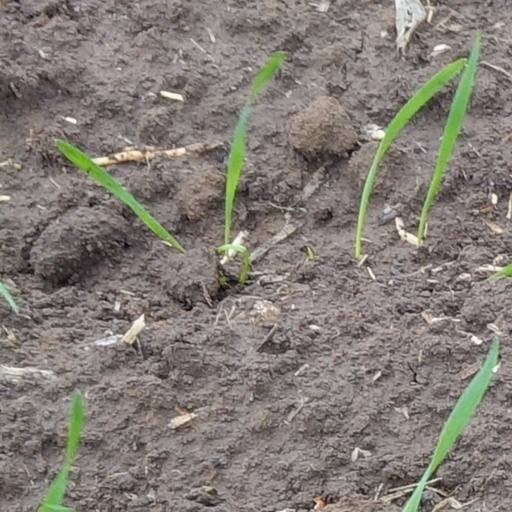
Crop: wheat